Doctor Zhivago (film)

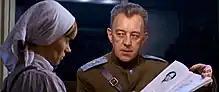
Yevgraf (Alec Guinness, right) with Tanya (Rita Tushingham)

The train stops near Strelnikov's armored train. Yuri gets out, is captured and taken to Strelnikov, whom Yuri recognizes as Pasha. Strelnikov mentions that Lara lives in Yuriatin, now White-occupied. Strelnikov lets Zhivago return to his train. The family find the main house at Varykino sealed up by the Bolsheviks; they settle into a neighboring cottage. In Yuriatin, Yuri sees Lara, and they begin an affair. When Tonya is about to give birth to a second child, Yuri breaks off with Lara but is forcibly enlisted by Communist partisans.